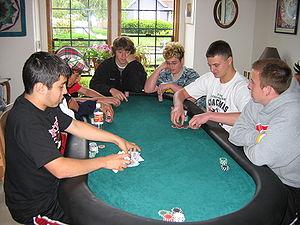
Le poker fermé est une variante du poker historiquement la plus jouée en France.